Geri Koombe

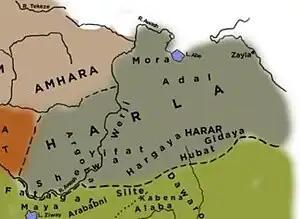

The advent of Islam facilitated the rise of Muslim kingdoms emerging from the Horn of Africa, Gidaya rose to prominence due their inland interior trade which extended as far as modern day Addis Ababa, this corresponds well with the findings of British archeologists confirming that Somali groups dominated the Ethiopian highlandIn the thirteenth century the Arab writer al-Mufaḍḍal mentions the king of Gidaya extending his authority s far as Shewa According to Dr. Lapiso Delebo the Gidaya kingdom was one of the Islamic states that had rapidly developed in the Horn of Africa from the ninth to fourteenth centuries Sixteenth century Adal writer Arab Faqīh, notes that the Gidaya Kingdom were part of the army of Ahmad ibn Ibrahim al-Ghazi during the Ethiopian-Adal war Ulrich Braukamper also states Gidaya may be associated with Geri clan of the Somali mentioned in the Futuh al Habasha who today live around Jigjiga, the presumed location of Gidaya state.